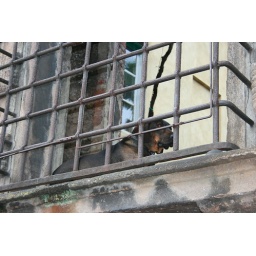
and a dog with brown in Lucca